Jenny Wolek

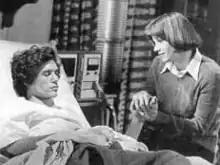
Tim (Berenger) and Jenny (Glass), 1976

Jenny Wolek was originated by actress Katherine Glass in June 1975 and introduced as a novitiate nun preparing to take her final vows. Instead, she falls in love with Jewish, blue-collar Tim Siegel (Tom Berenger). When Jenny announces she is leaving the Order to marry Tim, her cousin Vince "Vinny" Wolek (Jordan Charney) heatedly objects, complaining of how Tim is "stealing Jenny from the church". A fist fight ensues, leading Vinny to aggravate in Tim a latent brain injury, which results in his being taken to the hospital in critical condition. Jenny marries Tim on his deathbed April 5, 1976, and she remains resentful toward Vinny for the duration of his appearance on the serial.